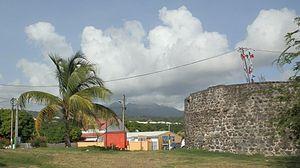
Tour du Père-Labat, (Inscrit, 1979) This building is inscrit au titre des Monuments Historiques. It is indexed in the Base Mérimée, a database of architectural heritage maintained by the French Ministry of Culture,